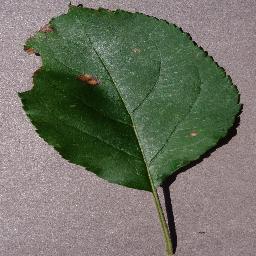
Label: Apple___Black_rot